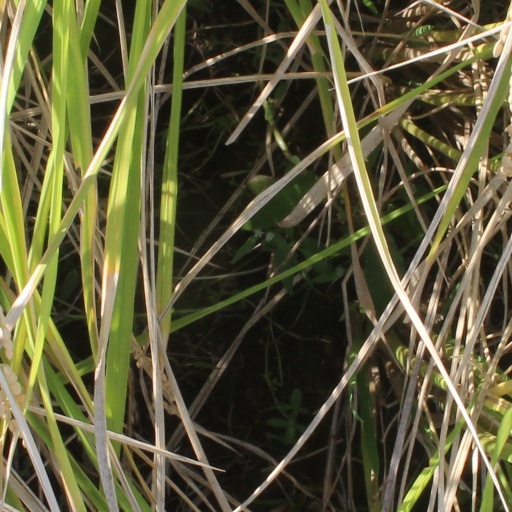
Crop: rice